1906 College Football All-Southern Team

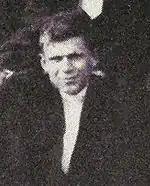
Dan Blake

The All-Southern eleven representing the consensus of newspapers as published in Fuzzy Woodruff's "A History of Southern Football 1890-1928" included: